Robert Broke

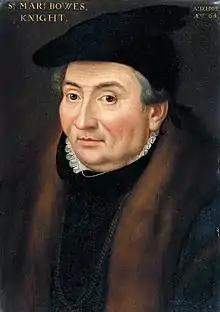
Sir Martin Bowes, one of Broke's colleagues as MP for London.

The first Parliament of Edward VI lasted for most of the reign, and Broke was automatically returned to it. His aldermanic colleague was the goldsmith Sir Martin Bowes, who had just served his term as Lord Mayor, having made so large a fortune at the Royal Mint that he was able easily to afford the £10,000 to settle accounts when he and the other masters were found to have systematically debased the coinage. Bowes remained a London MP throughout Broke's term, apart from a short break in 1553. The first session of the parliament definitively abolished chantries. A major concern of the London members in the second and subsequent sessions of the parliament was to ensure that the City did not lose control of the wealth of the chantries within its boundaries to the king. Broke, who had been appointed commissioner for chantries in London, Westminster and Middlesex in 1546, during an earlier and abortive move toward abolition, must have had first-hand knowledge of the subject. The London members also wrestled with an Act to release fee farms for three years to ensure that London got the best terms from it. Broke was told to work closely with one of the burgesses, who had specialist knowledge of the subject. The other burgess, Thomas Curteys, was elected an alderman in 1551 – a move which he resisted to the point of imprisonment and which forced him to resign his seat in parliament. In 1552 Broke was sent to lobby for further assurances from the Crown about lands recently purchased by the city.